Shane Walsh (The Walking Dead)

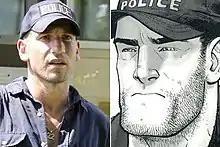
Shane Walsh, as portrayed by Jon Bernthal in the television series "(left)" and in the comic book series "(right)".

Shane Walsh is a fictional character from the comic book series "The Walking Dead" and was portrayed by Jon Bernthal in the American television series of the same name.